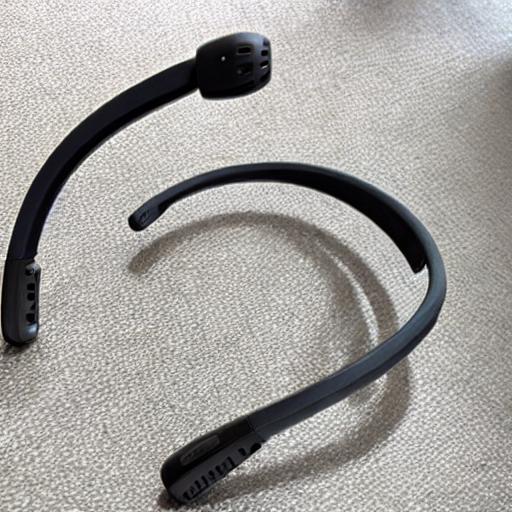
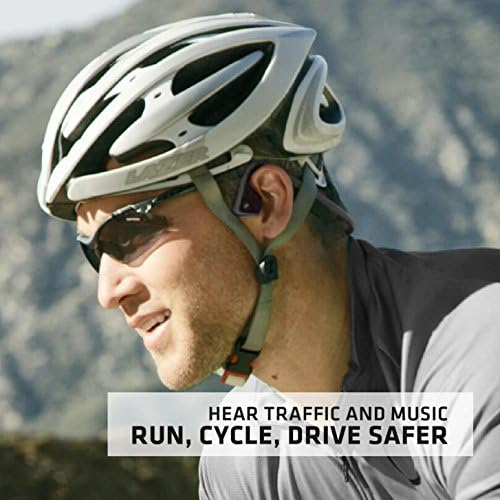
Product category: headphones
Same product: no